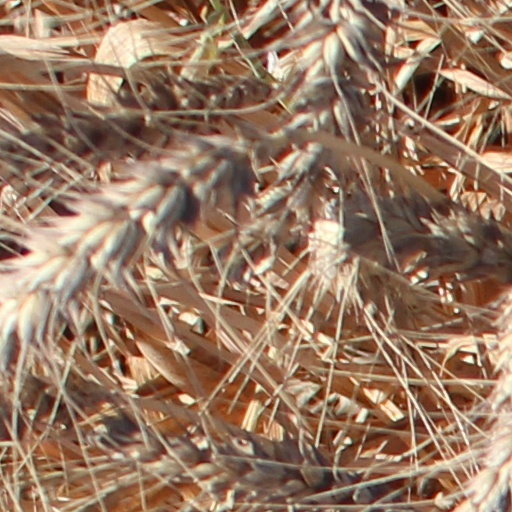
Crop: wheat